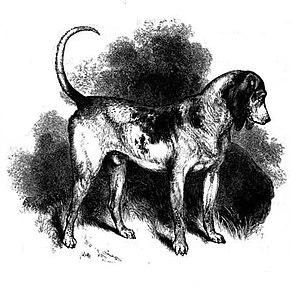
Le beagle est une race de chien originaire d’Angleterre, de taille petite à moyenne. Son apparence est similaire à celle du beagle-harrier bien qu'il soit plus petit, avec des pattes plus courtes et des oreilles plus longues.
Le chien courant du Sud est une race de chien anglaise éteinte. La date exacte d'extinction n'est pas connue, mais il est probable que ce chien ait existé jusqu'au XIXᵉ siècle, au même titre que le north country beagle.